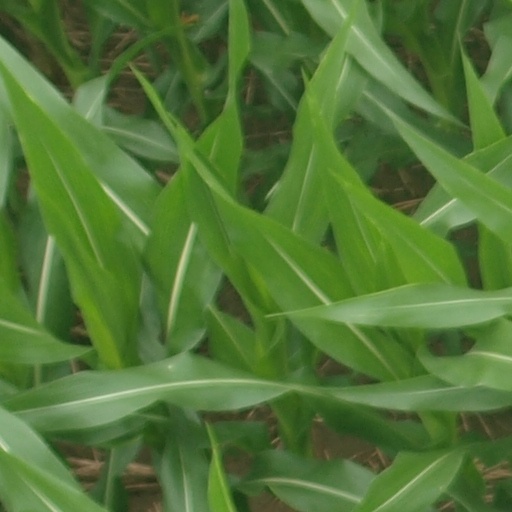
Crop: maize; corn